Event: Nepal Earthquake
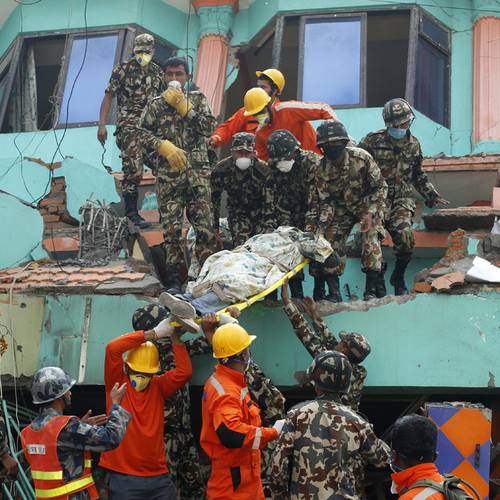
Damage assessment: damage